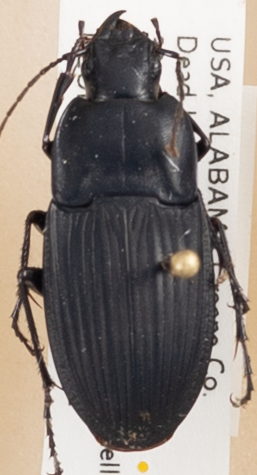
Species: Dicaelus furvus furvus
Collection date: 2018-05-21
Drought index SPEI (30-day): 0.332
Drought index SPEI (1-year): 0.8
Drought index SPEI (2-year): -0.212